Albanian nationalism in Kosovo

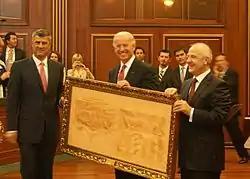
Primeminster Hashim Thaçi (left), U.S. Vice President Joe Biden (centre) and President Fatmir Sejdiu (right) with Kosovo Declaration of Independence, 2009

In Kosovo, as well as in Albania, Albanians view themselves as being the oldest nation in the Balkans and descendants of the ancient Illyrians with their self-determination struggle being interpreted as one of first settlers in the area fighting against the Slavic Serb "interlopers". Serbs are regarded by Albanian nationalists in generalised terms as "Slavs" and view them without historic territorial rights within an expanded Albanian state. In Kosovo, the additional Dardanian-Illyrian claim also exists that claims contemporary Kosovar Albanians as direct descendants of Dardanians, a subgroup of the Illyrian people who inhabited the area in antiquity. The Dardanians are viewed by Kosovar Albanians as having been Catholics and interpreted as making Albanians historically part of Western civilisation in opposition to the Slavs who are alleged to have taken Catholic churches and converted them into Orthodox ones. The claim has impacted the struggle for Kosovan self-determination from the Serbs in that an independent Kosovo is viewed separate from Albania and as a recovery and recreation of the ancient Dardanian kingdom. Albanian unification has however been interpreted by Kosovar Albanians in the context of reuniting ancient Dardanians into a larger Illyrian whole or modern Albanians of Kosovo into a Greater Albania. The claim has also served to justify expulsion and dispossession of the perceived enemy understood as either temporary or hostile occupiers. A strong link exists in Kosovo for Albanians between nationalist politics and archeology. Kosovar Albanian archeologists continue to attempt through archeological excavations and their interpretations to connect Kosovar Albanians with the local ancient Dardanian and Illyrian populations.